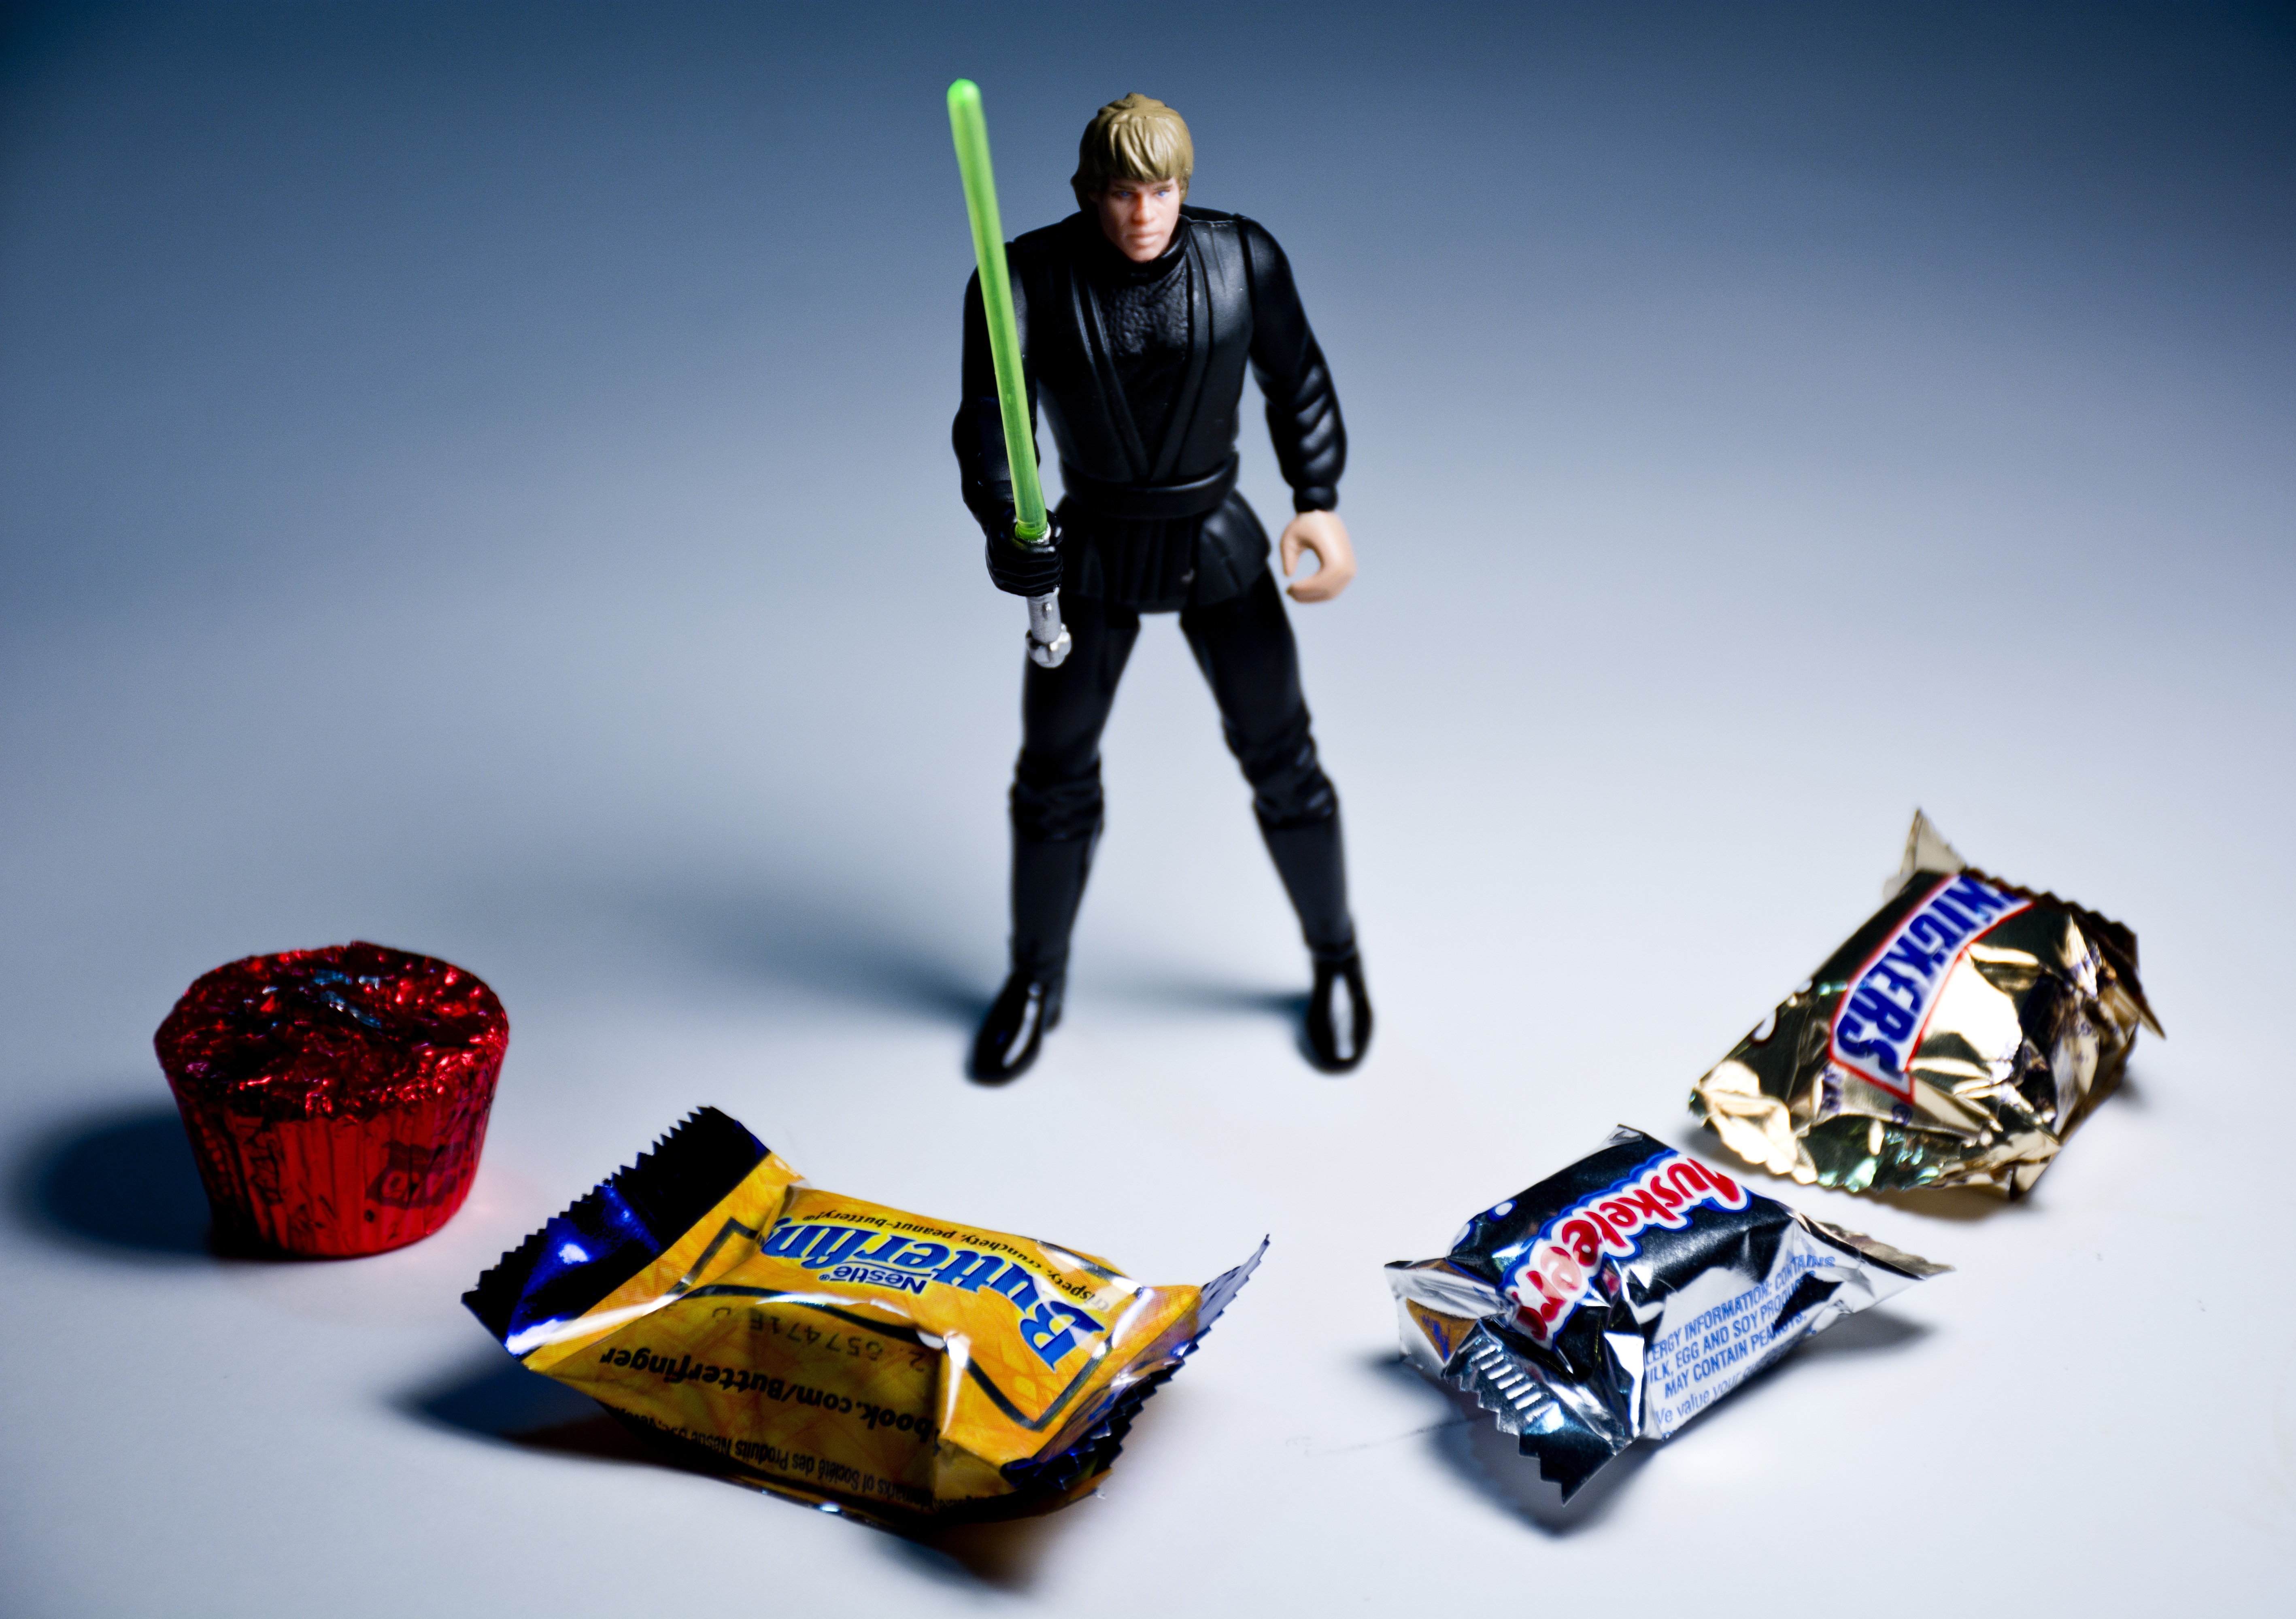
soldier, exercise, chocolate, healthy, toy, temptation, health, fight, star wars, war, power, battle, resist, fat, illustration, sugar, danger, candy, action figure, will, bad, diet, conflict, snickers, processed, defense, jedi, warrior, luke, try, resistance, unhealthy, offense, defend, lightsaber, overwhelmed, surrounded, hold back, outnumbered, willpower